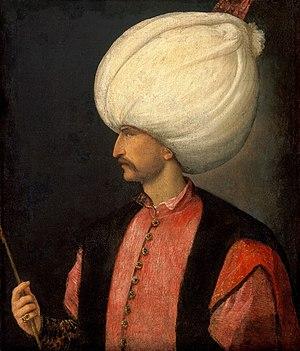
Soliman Iᵉʳ est probablement né le 6 novembre 1494 à Trébizonde dans l'actuelle Turquie et mort le 6 septembre 1566 à Szigetvár dans l'actuelle Hongrie. Fils de Sélim Iᵉʳ Yavuz, il fut le dixième sultan de la dynastie ottomane de 1520 à sa mort en 1566. On le nomme Soliman le Magnifique en Occident et le Législateur en Orient en raison de sa reconstruction complète du système juridique ottoman.
En 632, à la mort de Mahomet, prophète de l'islam, c'est un calife qui prend le commandement des musulmans.
Une accusation de crime rituel contre les Juifs de Rhodes voit le jour, en 1840, dans cette île du Dodécanèse alors sous domination ottomane, à la suite de la disparition d'un enfant chrétien. La population grecque orthodoxe de Rhodes accuse la communauté juive de pratiquer le crime rituel, une allégation antisémite ancrée dans la tradition chrétienne.
Le 24 avril est le 114ᵉ jour de l'année du calendrier grégorien, le 115ᵉ en cas d'année bissextile. Il reste 251 jours avant la fin de l'année.